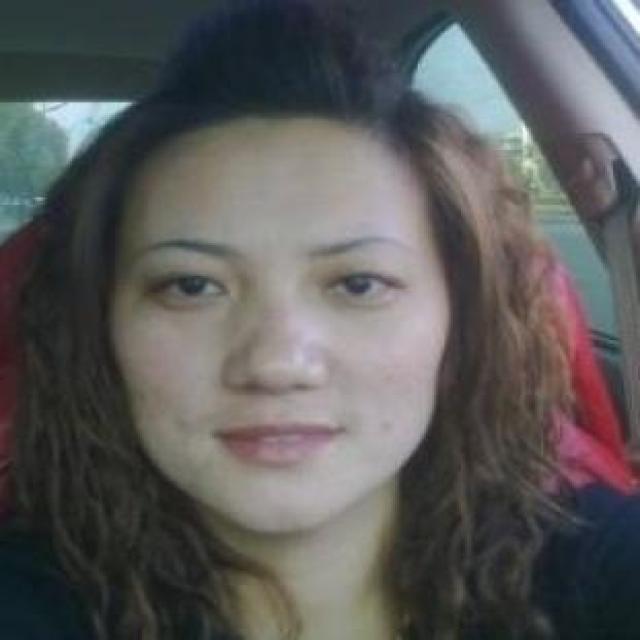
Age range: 21-44